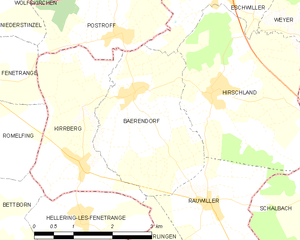
Carte des communes françaises